Quantum Hall effect

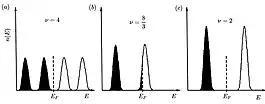
Occupation of Landau levels in a magnetic field neglecting the spin splitting, showing how the Fermi level moves to maintain a constant density of electrons. The fields are in the ratio formula_79 and give formula_80 and formula_81.

It is possible to relate the filling factor to the resistivity and hence, to the conductivity of the system. When formula_72 is an integer, the Fermi energy lies in between Landau levels where there are no states available for carriers, so the conductivity becomes zero (it is considered that the magnetic field is big enough so that there is no overlap between Landau levels, otherwise there would be few electrons and the conductivity would be approximately formula_83). Consequently, the resistivity becomes zero too (At very high magnetic fields it is proven that longitudinal conductivity and resistivity are proportional).